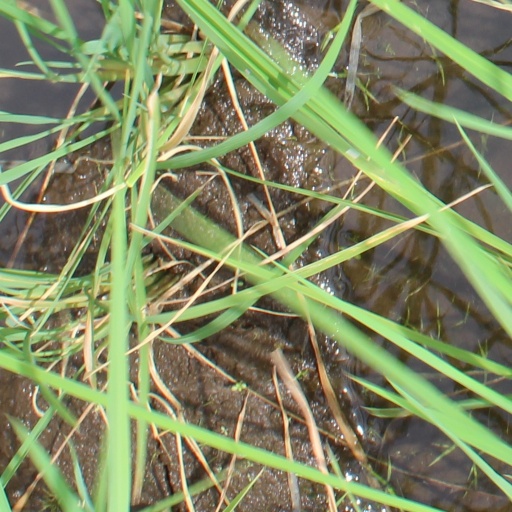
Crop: rice